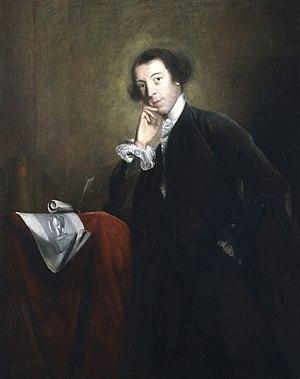
La canicule européenne de 1757 est une vague de chaleur très significative qui eut lieu en Europe en juillet 1757. Cette canicule pourrait avoir été le second été le plus chaud en Europe durant les 500 dernières années, selon des informations publiées après la canicule européenne de 2003.
La sérendipité est, au sens strict original, la conjonction du hasard heureux qui permet au chercheur de faire une découverte inattendue d'importance ou d'intérêt supérieurs à l'objet de sa recherche initiale, et de l'aptitude de ce même chercheur à saisir et à exploiter cette « chance ». Il s'agit toutefois d'une notion polysémique dont le sens varie selon la période, le contexte et la langue utilisés. Ainsi, en 2014, une définition plus générale en a été donnée en langue française par Sylvie Catellin, chercheuse en sciences de l'information et de la communication : « l'art de découvrir ou d'inventer en prêtant attention à ce qui surprend et en imaginant une interprétation pertinente. »